Crab Creek

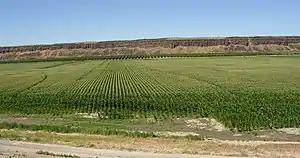
Oversized Crab Creek Coulee showing basalt on far side. Creek on far side of valley.

Since it is one of the few creeks in the region with reliable water, Spokane and Palouse Indigenous peoples utilized the area along Crab Creek to gather roots and other food. A main trail through the region followed the creek. Lt. Symons came past the mid-Crab Creek area while laying out the "Military Wagon Road" from Fort Walla Walla to Camp Chelan in 1879. The "Old Wagon Road" was established along the creek from Waterville, Washington to Ritzville, Washington in 1888.